Fort de Dave

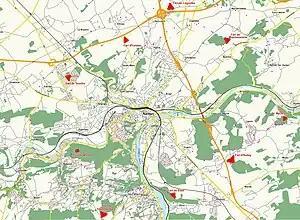
The forts of Namur

In 1914 the Fort de Dave was commanded by Captain-Commandant Manteau, with 269 artillerymen and 82 fortress troops. Dave was first attacked on 20 August, and resisted until the 25th, when it surrendered honorably.